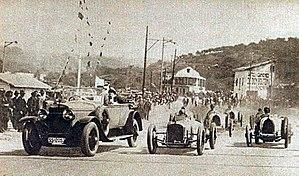
Départ du Grand Prix d'Europe 1926 à Saint-Sébastien (J. Goux à droite).
Le Grand Prix automobile de Saint-Sébastien 1926 est un Grand Prix qui s'est tenue à Circuit de Lasarte le 18 juillet 1926. Le vainqueur de cette épreuve a également reçu le titre honorifique de vainqueur du Grand Prix automobile d'Europe.